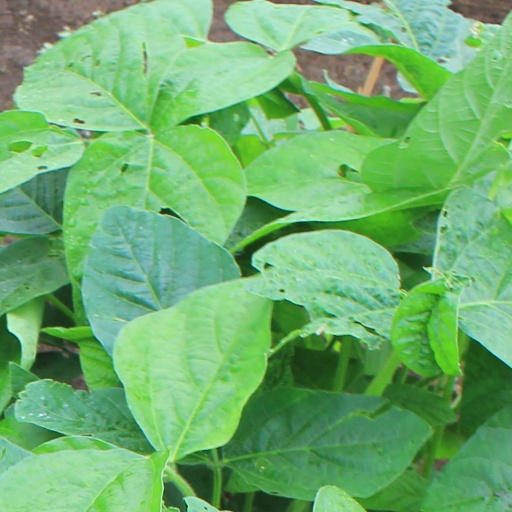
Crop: soybean